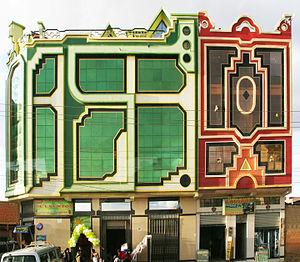
Freddy Mamani est un architecte bolivien né en 1971 dans le village de Catavi. Son architecture se reconnaît à son usage de couleurs vives et de références à la culture aymara.